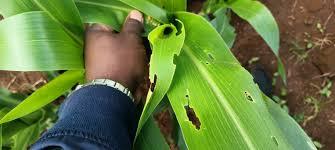
Hii ni majani ya mmea wa mahindi  yaliyoadhiriwa na wadudu waharibifu.Dalili ni  mashimo kwenye majani yanayosababisha mmea kudhoofika na mavuno kupungua. Kutumia dawa za wadudu , kilimo mseto  na ufuatiliaji wa mapema ni njia ya kudhibiti tatizo hili